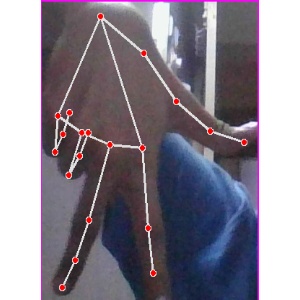
अक्षर: ग